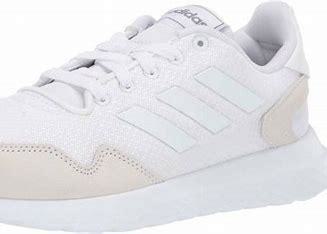
Brand: Adidas
Model: Archivo